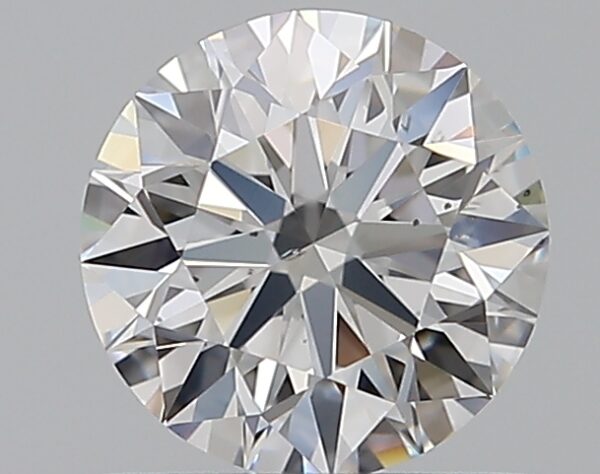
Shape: round
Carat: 0.63
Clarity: SI1
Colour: D
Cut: EX
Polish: EX
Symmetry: EX
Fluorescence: F
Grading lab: GIA
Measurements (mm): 5.48 x 5.5 x 3.4